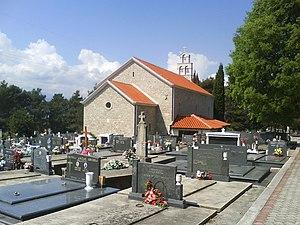
L'église Saint-Étienne est située en Bosnie-Herzégovine, sur le territoire du village de Sovići et dans la municipalité de Grude.